Faded (Alan Walker song)

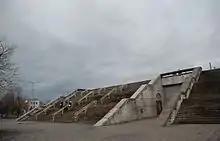
Linnahall in November 2011.Architects Raine Karp and Riina Altmäe

The video was filmed in Estonia at such locations as the Linnahall building; a disused textile manufacturing plant and a concert hall in Tallinn; the former Rummu prison; the Rummu quarry and lake alongside the adjoining spoil tip in Vasalemma Parish; and the city of Paldiski. The last shot features the ruins of a building near the shore on Pakri Peninsula just outside Paldiski, on the outskirts of Laoküla village, Keila Parish.